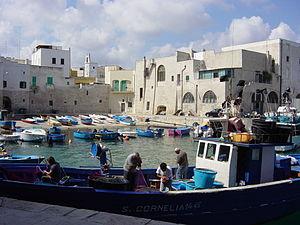
Port de Monopoli, prés de Polignano a Mare entre Bari et Brindisi
La région des Pouilles, dite plus couramment les Pouilles, voire la Pouille, est une région d'Italie, située dans l'extrême sud-est du pays. Son gentilé est Apulien. La région compte un peu plus de 4 millions d'habitants et son chef-lieu et principale agglomération est Bari. Délimitée par les régions de Molise au nord, de la Campanie à l'ouest et de la Basilicate au sud-ouest, la région est baignée par la mer Adriatique à l'est et la mer Ionienne au sud. Administrativement, la région comprend la ville métropolitaine de Bari et les provinces de Barletta-Andria-Trani, Brindisi, Foggia, Lecce et Tarente.